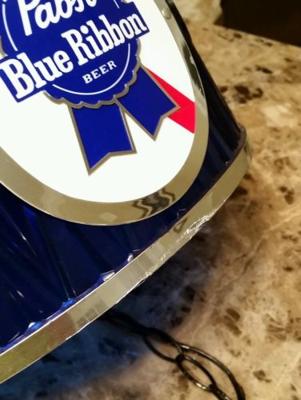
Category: table